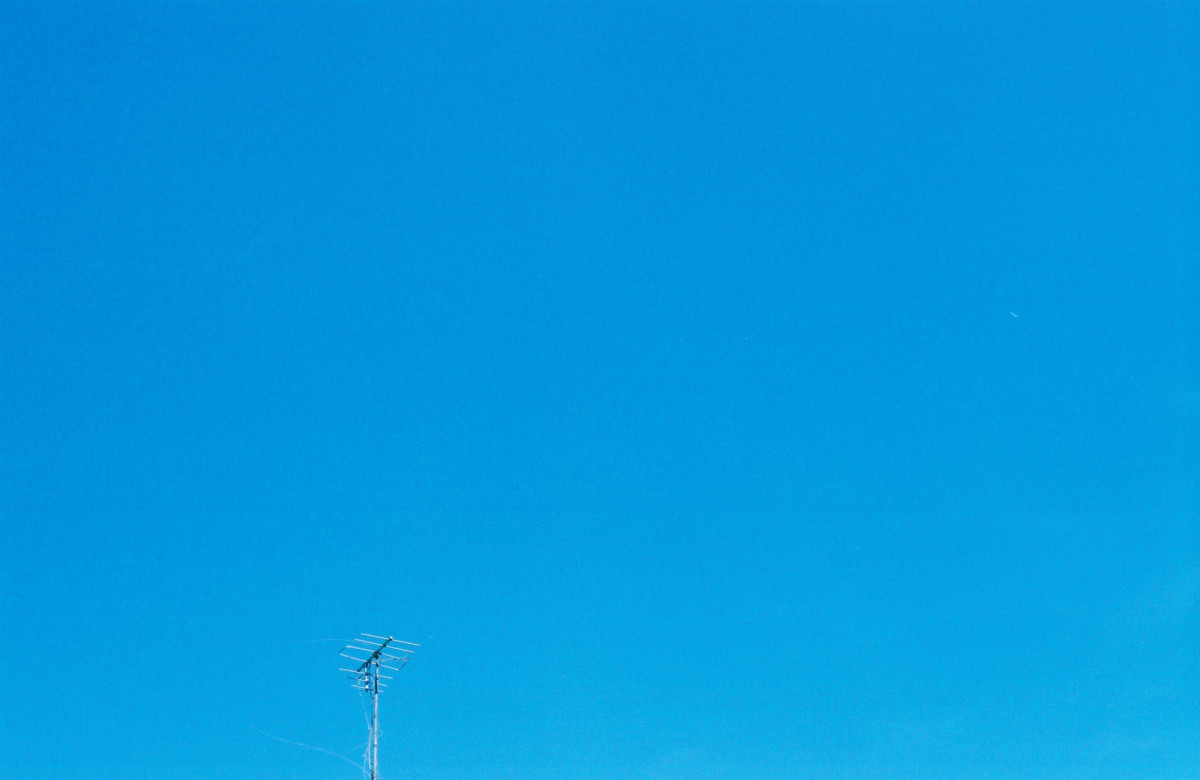
Tags: line